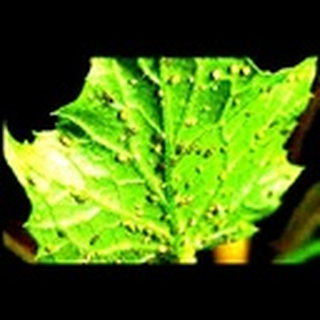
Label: cotton_aphids